Marv Wolfman

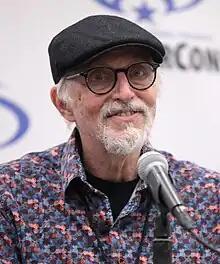
Wolfman at the 2023 WonderCon

Marvin Arthur Wolfman (born May 13, 1946) is an American comic book and novelization writer. He worked on Marvel Comics's "The Tomb of Dracula", for which he and artist Gene Colan created the vampire-slayer Blade, and DC Comics's "The New Teen Titans" and the "Crisis on Infinite Earths" limited series with George Pérez.